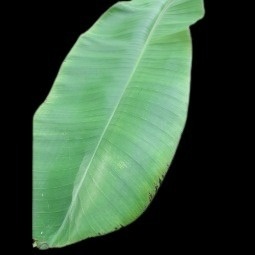
Label: Sulphur